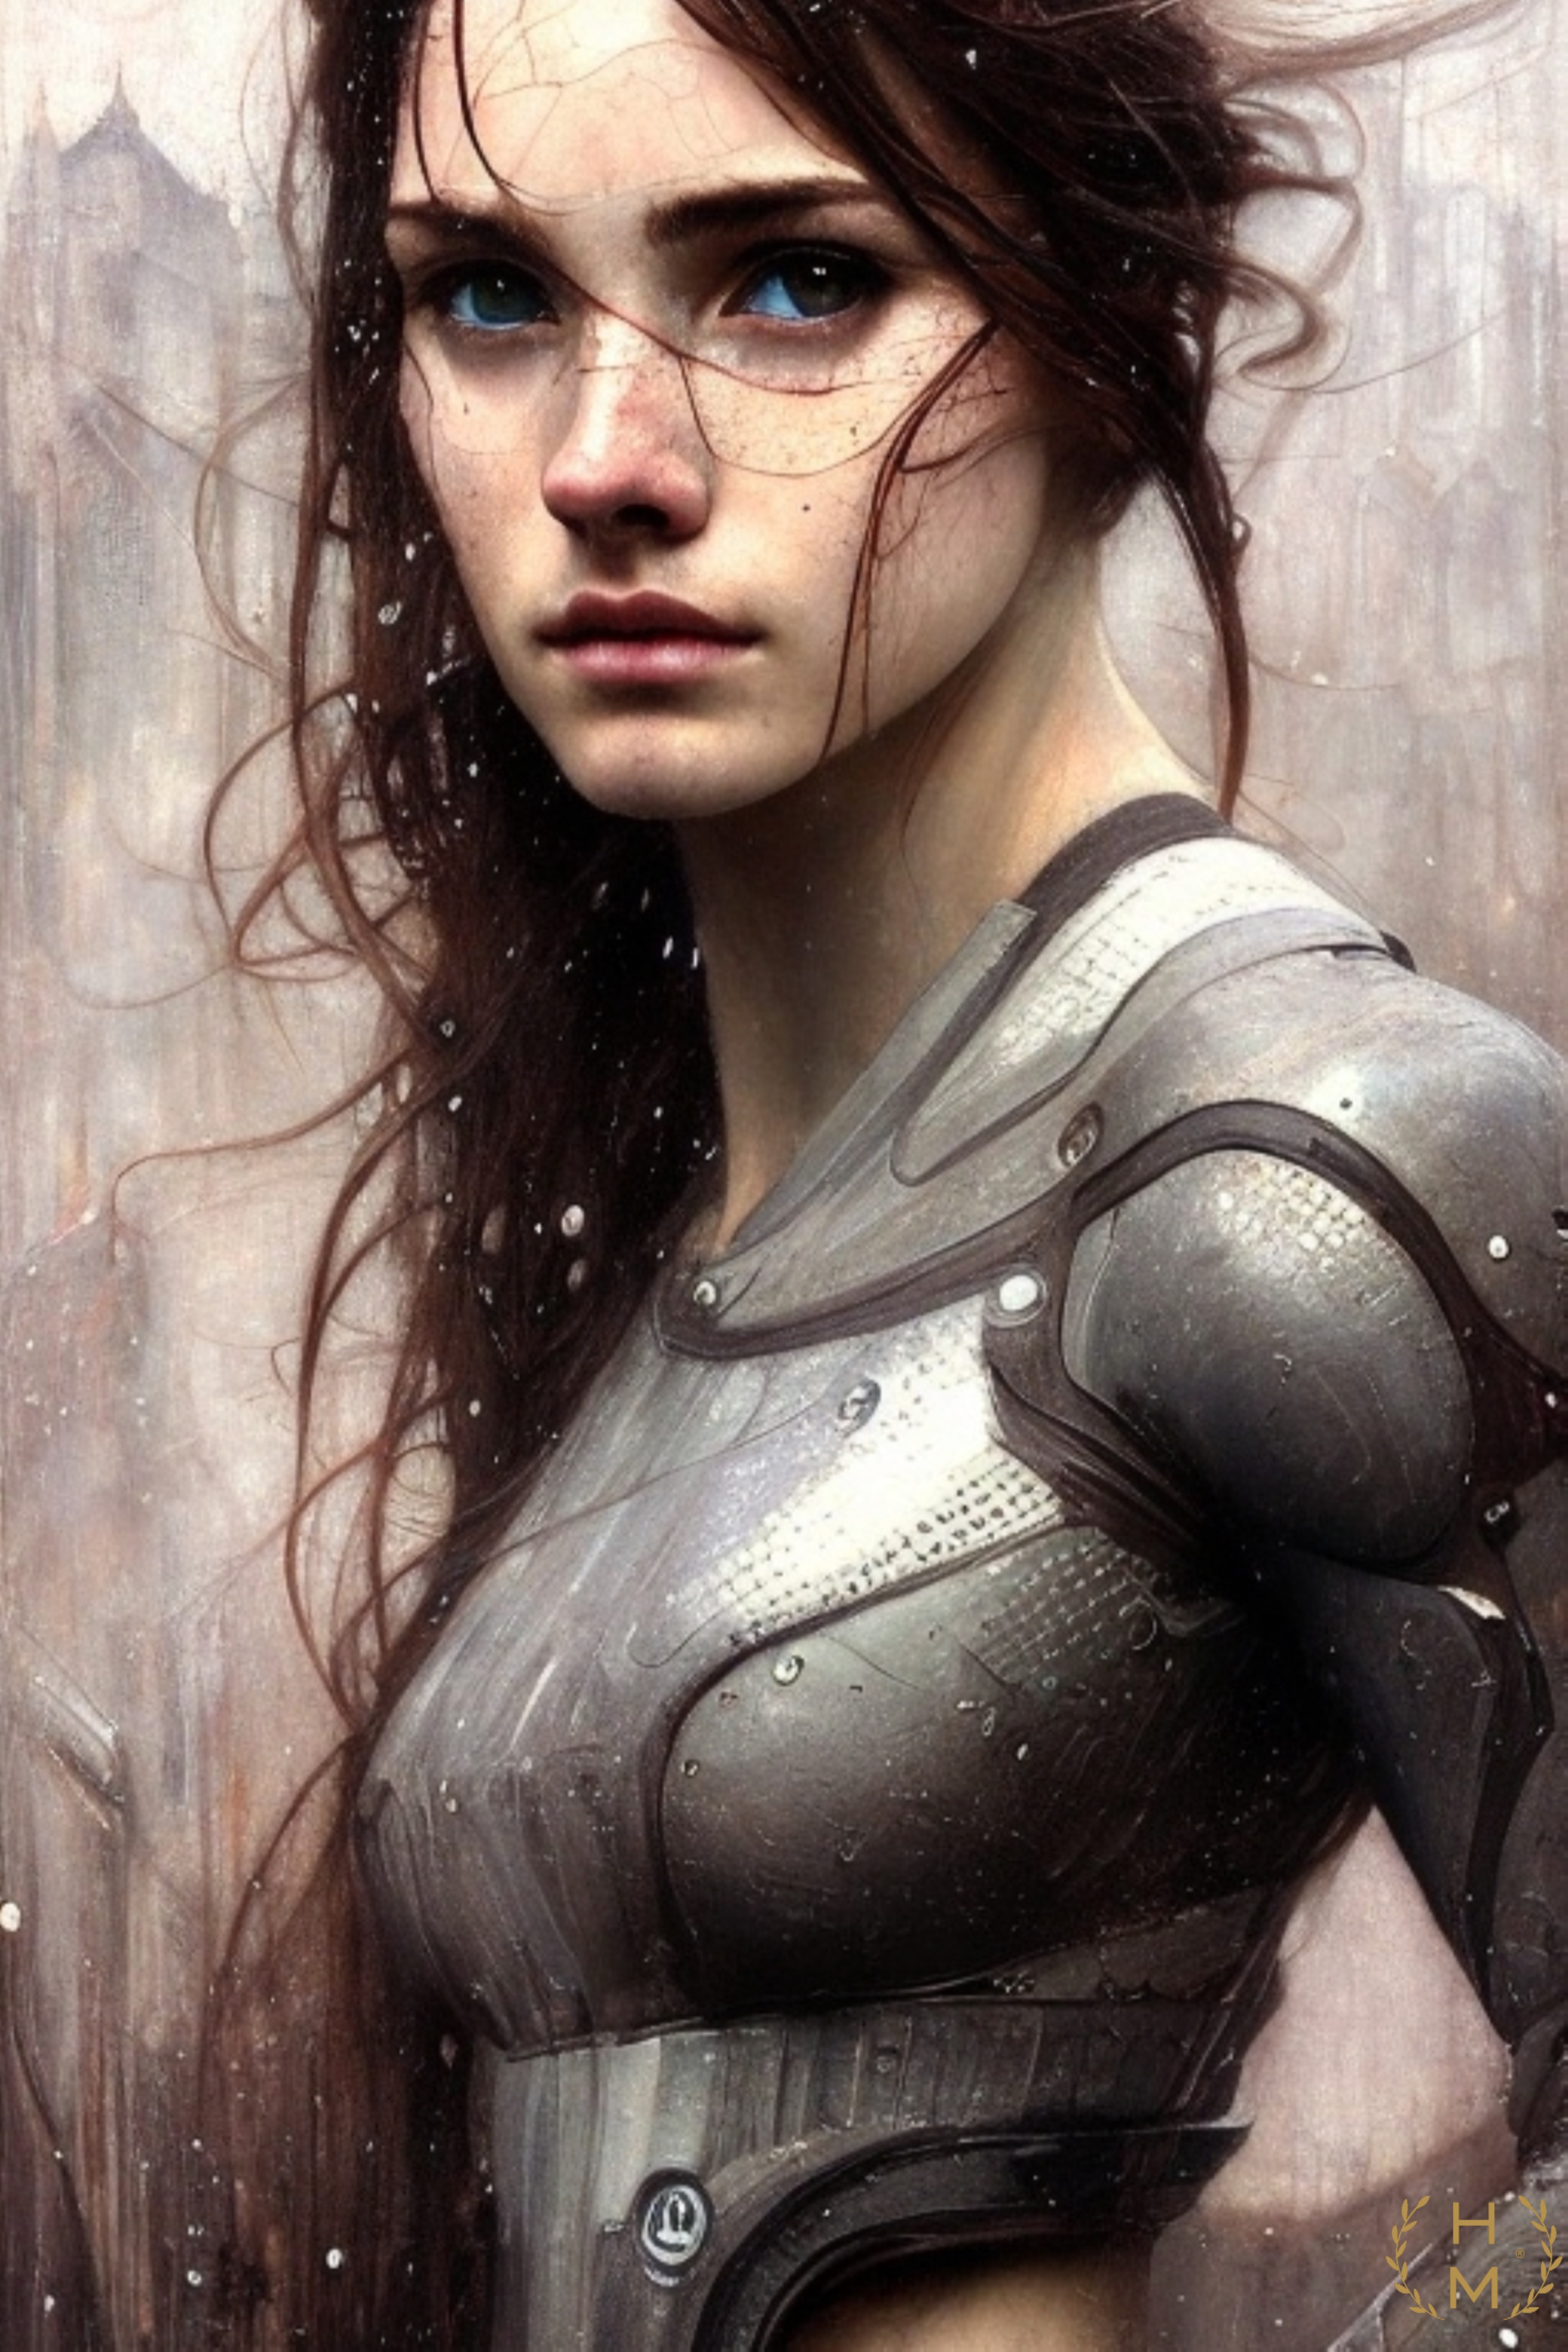
painting, art, artist, artwork, drawing, contemporary art, photography, illustration, paint, love, design, sketch, fine art, abstract art, creative, abstract, acrylic painting, nature, watercolor, art gallery, oil painting, gallery, modern art, abstract painting, digital art, contemporary painting, art collector, style, girl, woman, fashion, mort, flash photography, eyelash, cool, black hair, chest, beauty, cg artwork, long hair, goth subculture, jewellery, fashion model, necklace, fictional character, action film, portrait photography, eyewear, flesh, darkness, Gothic fashion, photo shoot, fiction, armour, bangs, costume, abdomen, belt